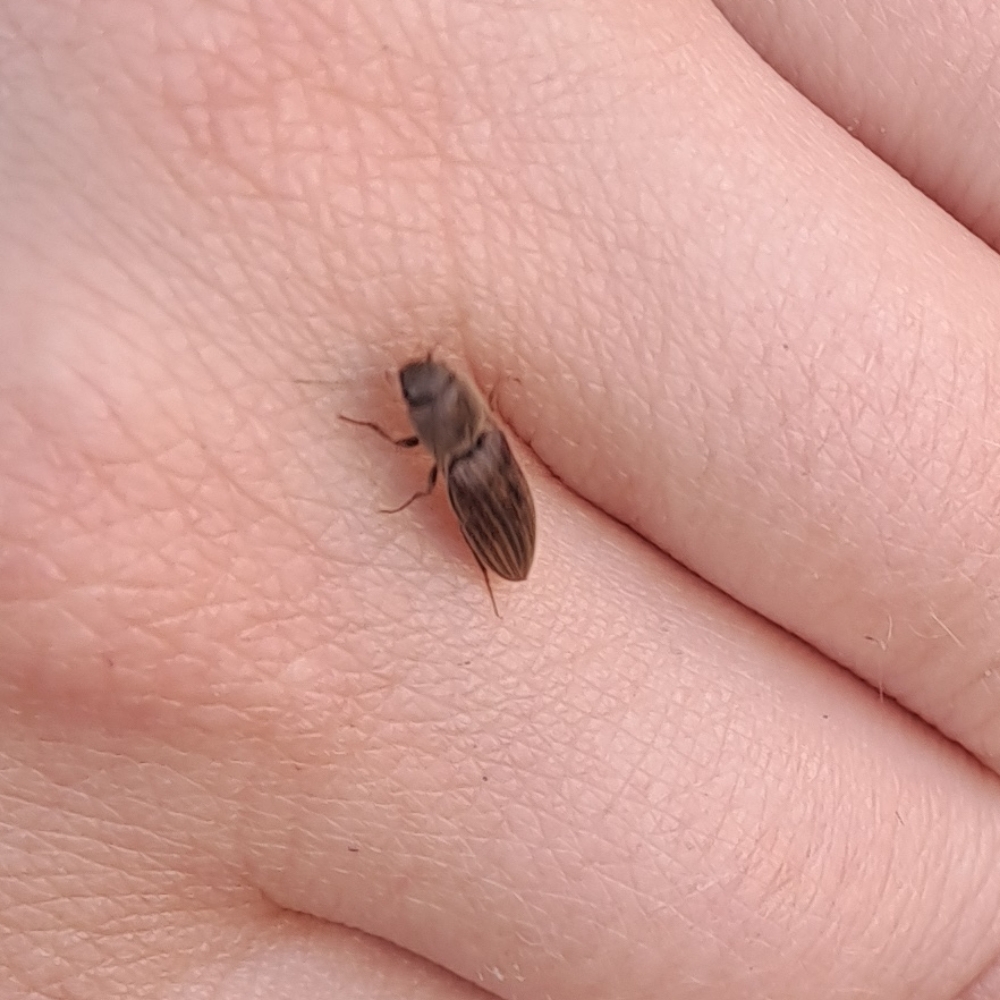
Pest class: clickbeetles_wireworms